James Yearsley

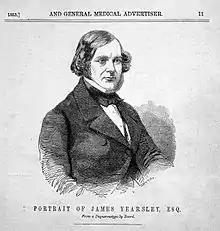

James Yearsley (1805–1869), Aural Surgeon, was born on May 17, 1805 to a hard working, north-country family who had settled in Cheltenham.